Joohoney

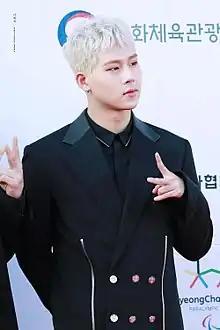
Joohoney in November 2017

Lee Joo-heon (born October 6, 1994), better known by the stage name Joohoney in English and mononymously as Jooheon in South Korea, is a South Korean rapper, singer, songwriter, and producer. He is a member of the South Korean boy group Monsta X under Starship Entertainment. He made his solo debut with the EP "Lights" in 2023.